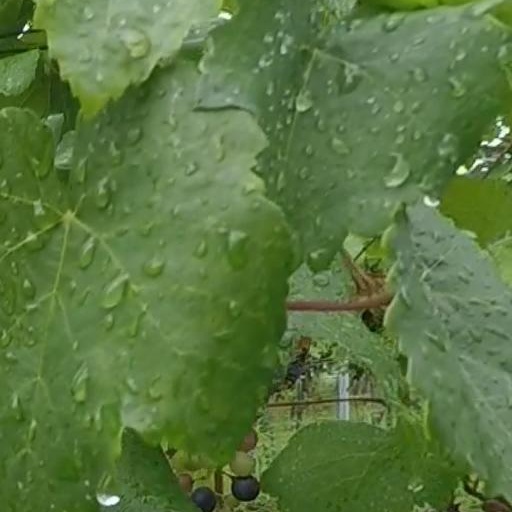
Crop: grape